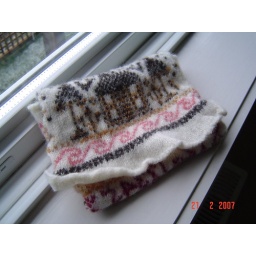
upcycled machine knit test square in a cute sampler style pattern